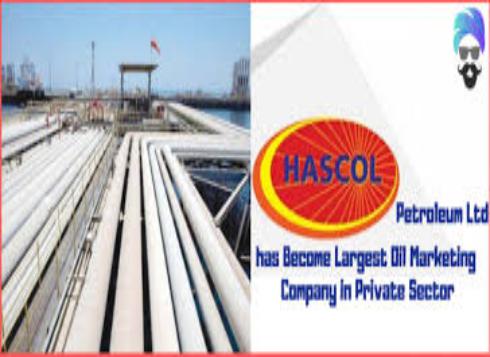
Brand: Hascol Petroleum
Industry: Transportation